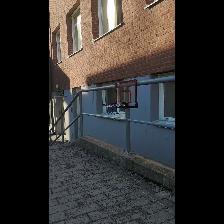
Label: NonHuman